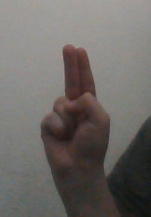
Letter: taa